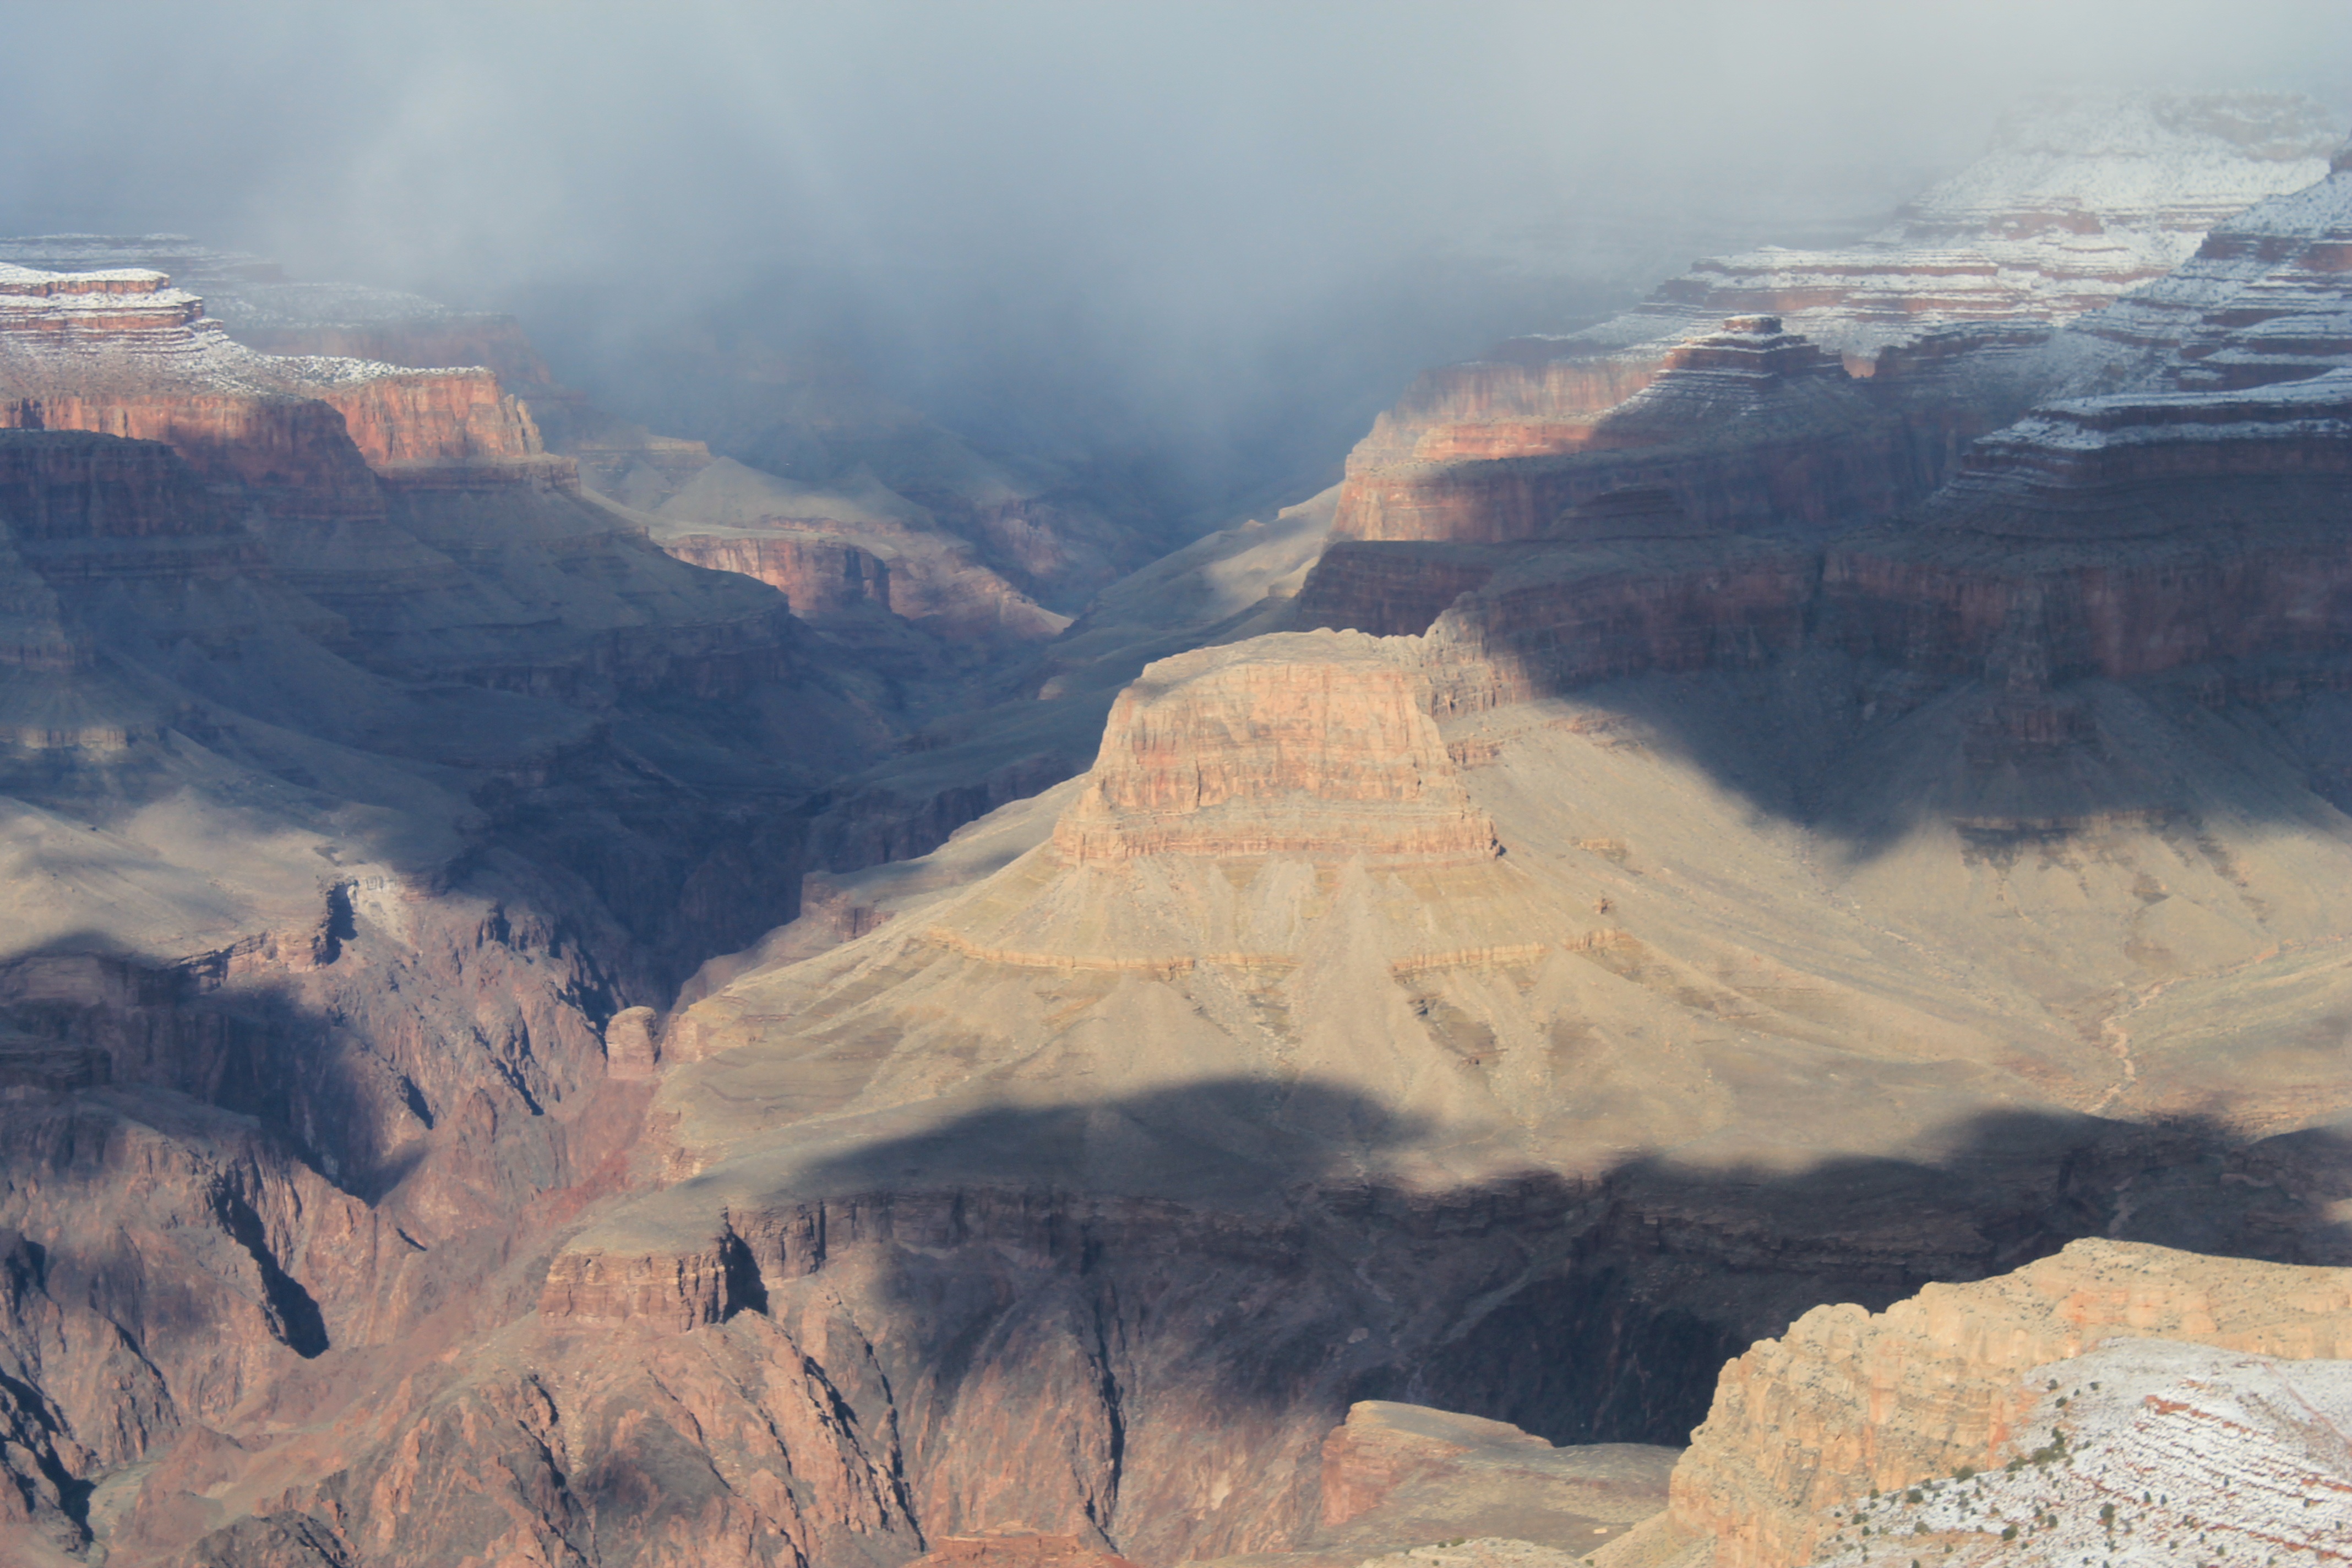
landscape, nature, forest, grass, wilderness, mountain, snow, winter, lake, frost, wall, valley, mountain range, vacation, travel, scenic, natural, park, landmark, frozen, rocky, rugged, canyon, grand canyon, national park, arizona, rocks, outdoors, south, national, clouds, grand, geology, cliffs, badlands, rim, marble, plateau, southwest, wadi, stunning, landform, aerial photography, geographical feature, mountainous landforms